Jaroslav Plašil

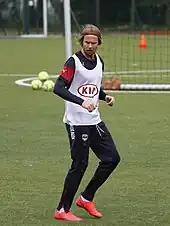
Plašil training with Bordeaux in April 2015

On 9 June 2009, French champions Bordeaux signed Plašil on a four-year deal for an estimated €3 million. He made his debut for Bordeaux when they won the 2009 Trophée des Champions.